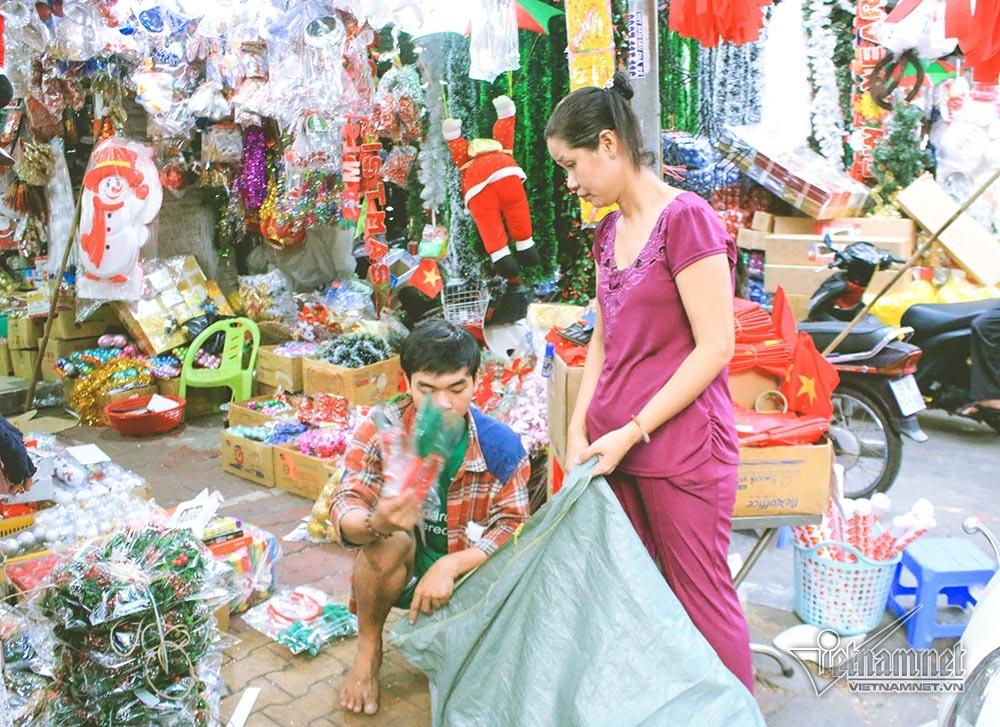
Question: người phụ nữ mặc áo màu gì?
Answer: cô ấy mặc áo màu tím